Harry Webster

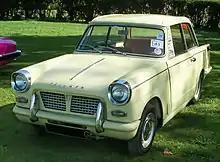
1968 Triumph Herald

Harry Webster was born in Coventry in 1917, and educated at Welshpool County School and Coventry Technical College. He stayed in Coventry to join the Standard Motor Company in 1932 as an apprentice, spending six years in Standard's aircraft engineering operation during the Second World War, after which he returned to the car chassis design department in Coventry. Following Standard's acquisition of the Triumph Motor Company in 1946, Webster's design and chassis engineering abilities helped to revive the Triumph marque through the 1950s. In 1957 Webster became Triumph's director of engineering, and in 1967 he was appointed chief executive engineer at Leyland Motors, which had by then acquired Standard-Triumph. In 1968, following the merger of British Motor Holdings and Leyland Motors to form British Leyland Motor Corporation (BLMC) he succeeded Alec Issigonis as BLMC's technical director.